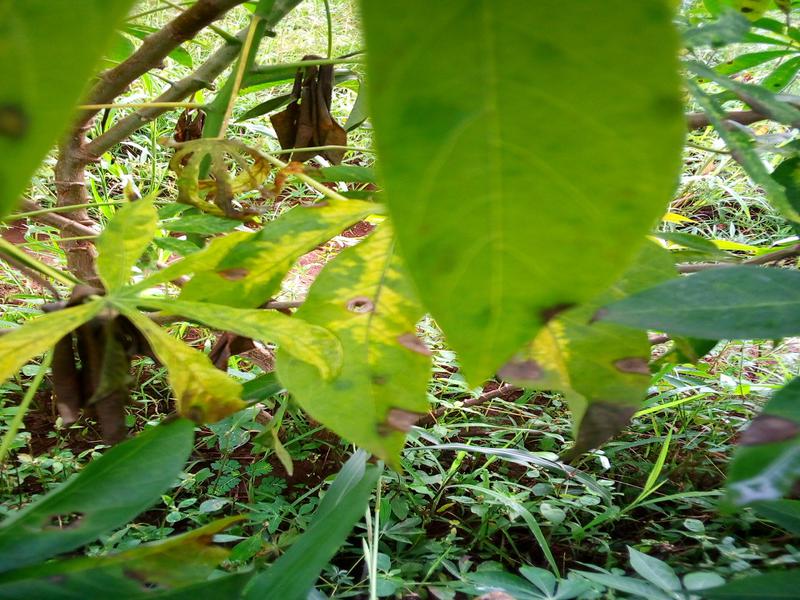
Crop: cassava
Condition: bacterial_blight